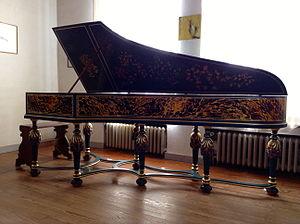
Martin Skowroneck est un facteur de clavecins allemand, un des pionniers de la facture à l'ancienne.